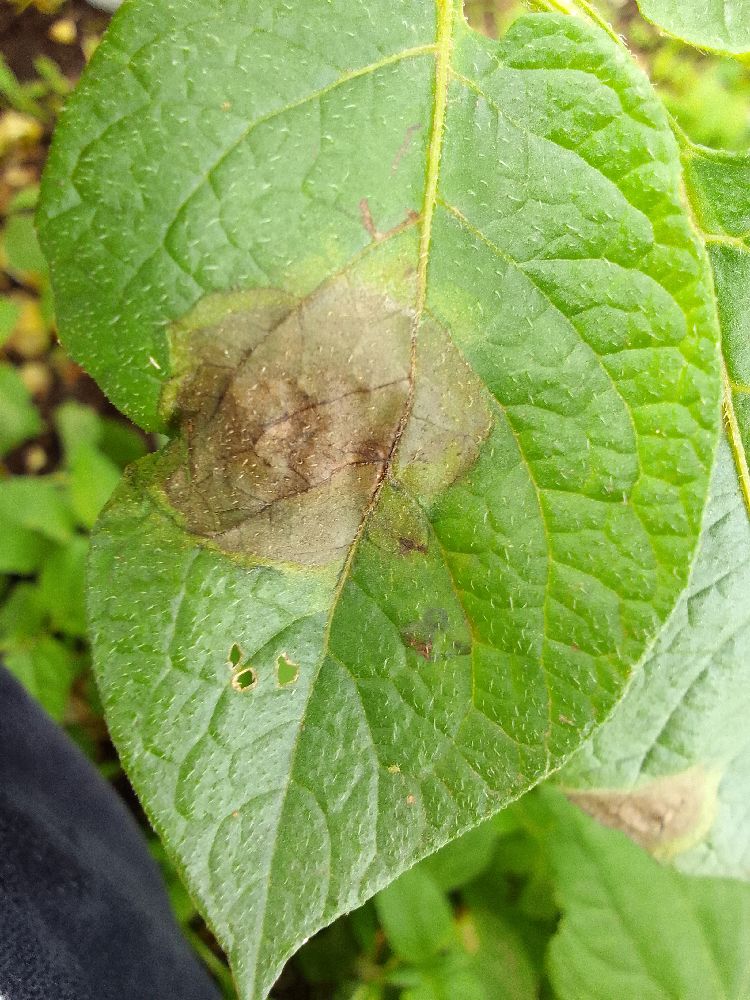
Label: Late blight